Florence Hensey

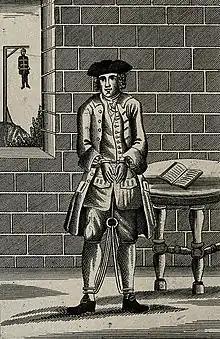
Engraving of Hensey after his arrest

Florence Hensey (also Henchy, Henzy) was an Irish physician, and a spy for France during the Seven Years' War.